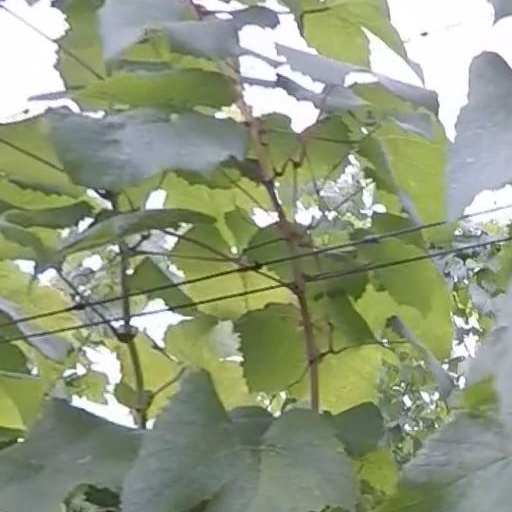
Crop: grape